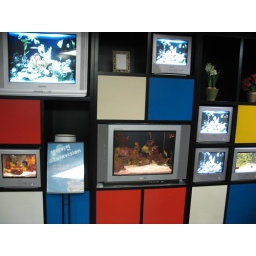
TV screens showing fish and some fish in the TVs